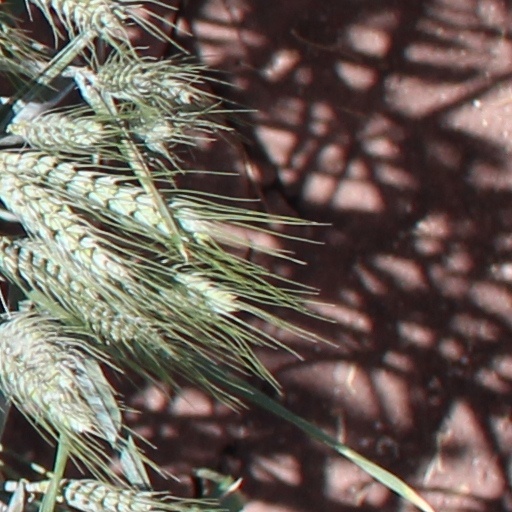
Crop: wheat